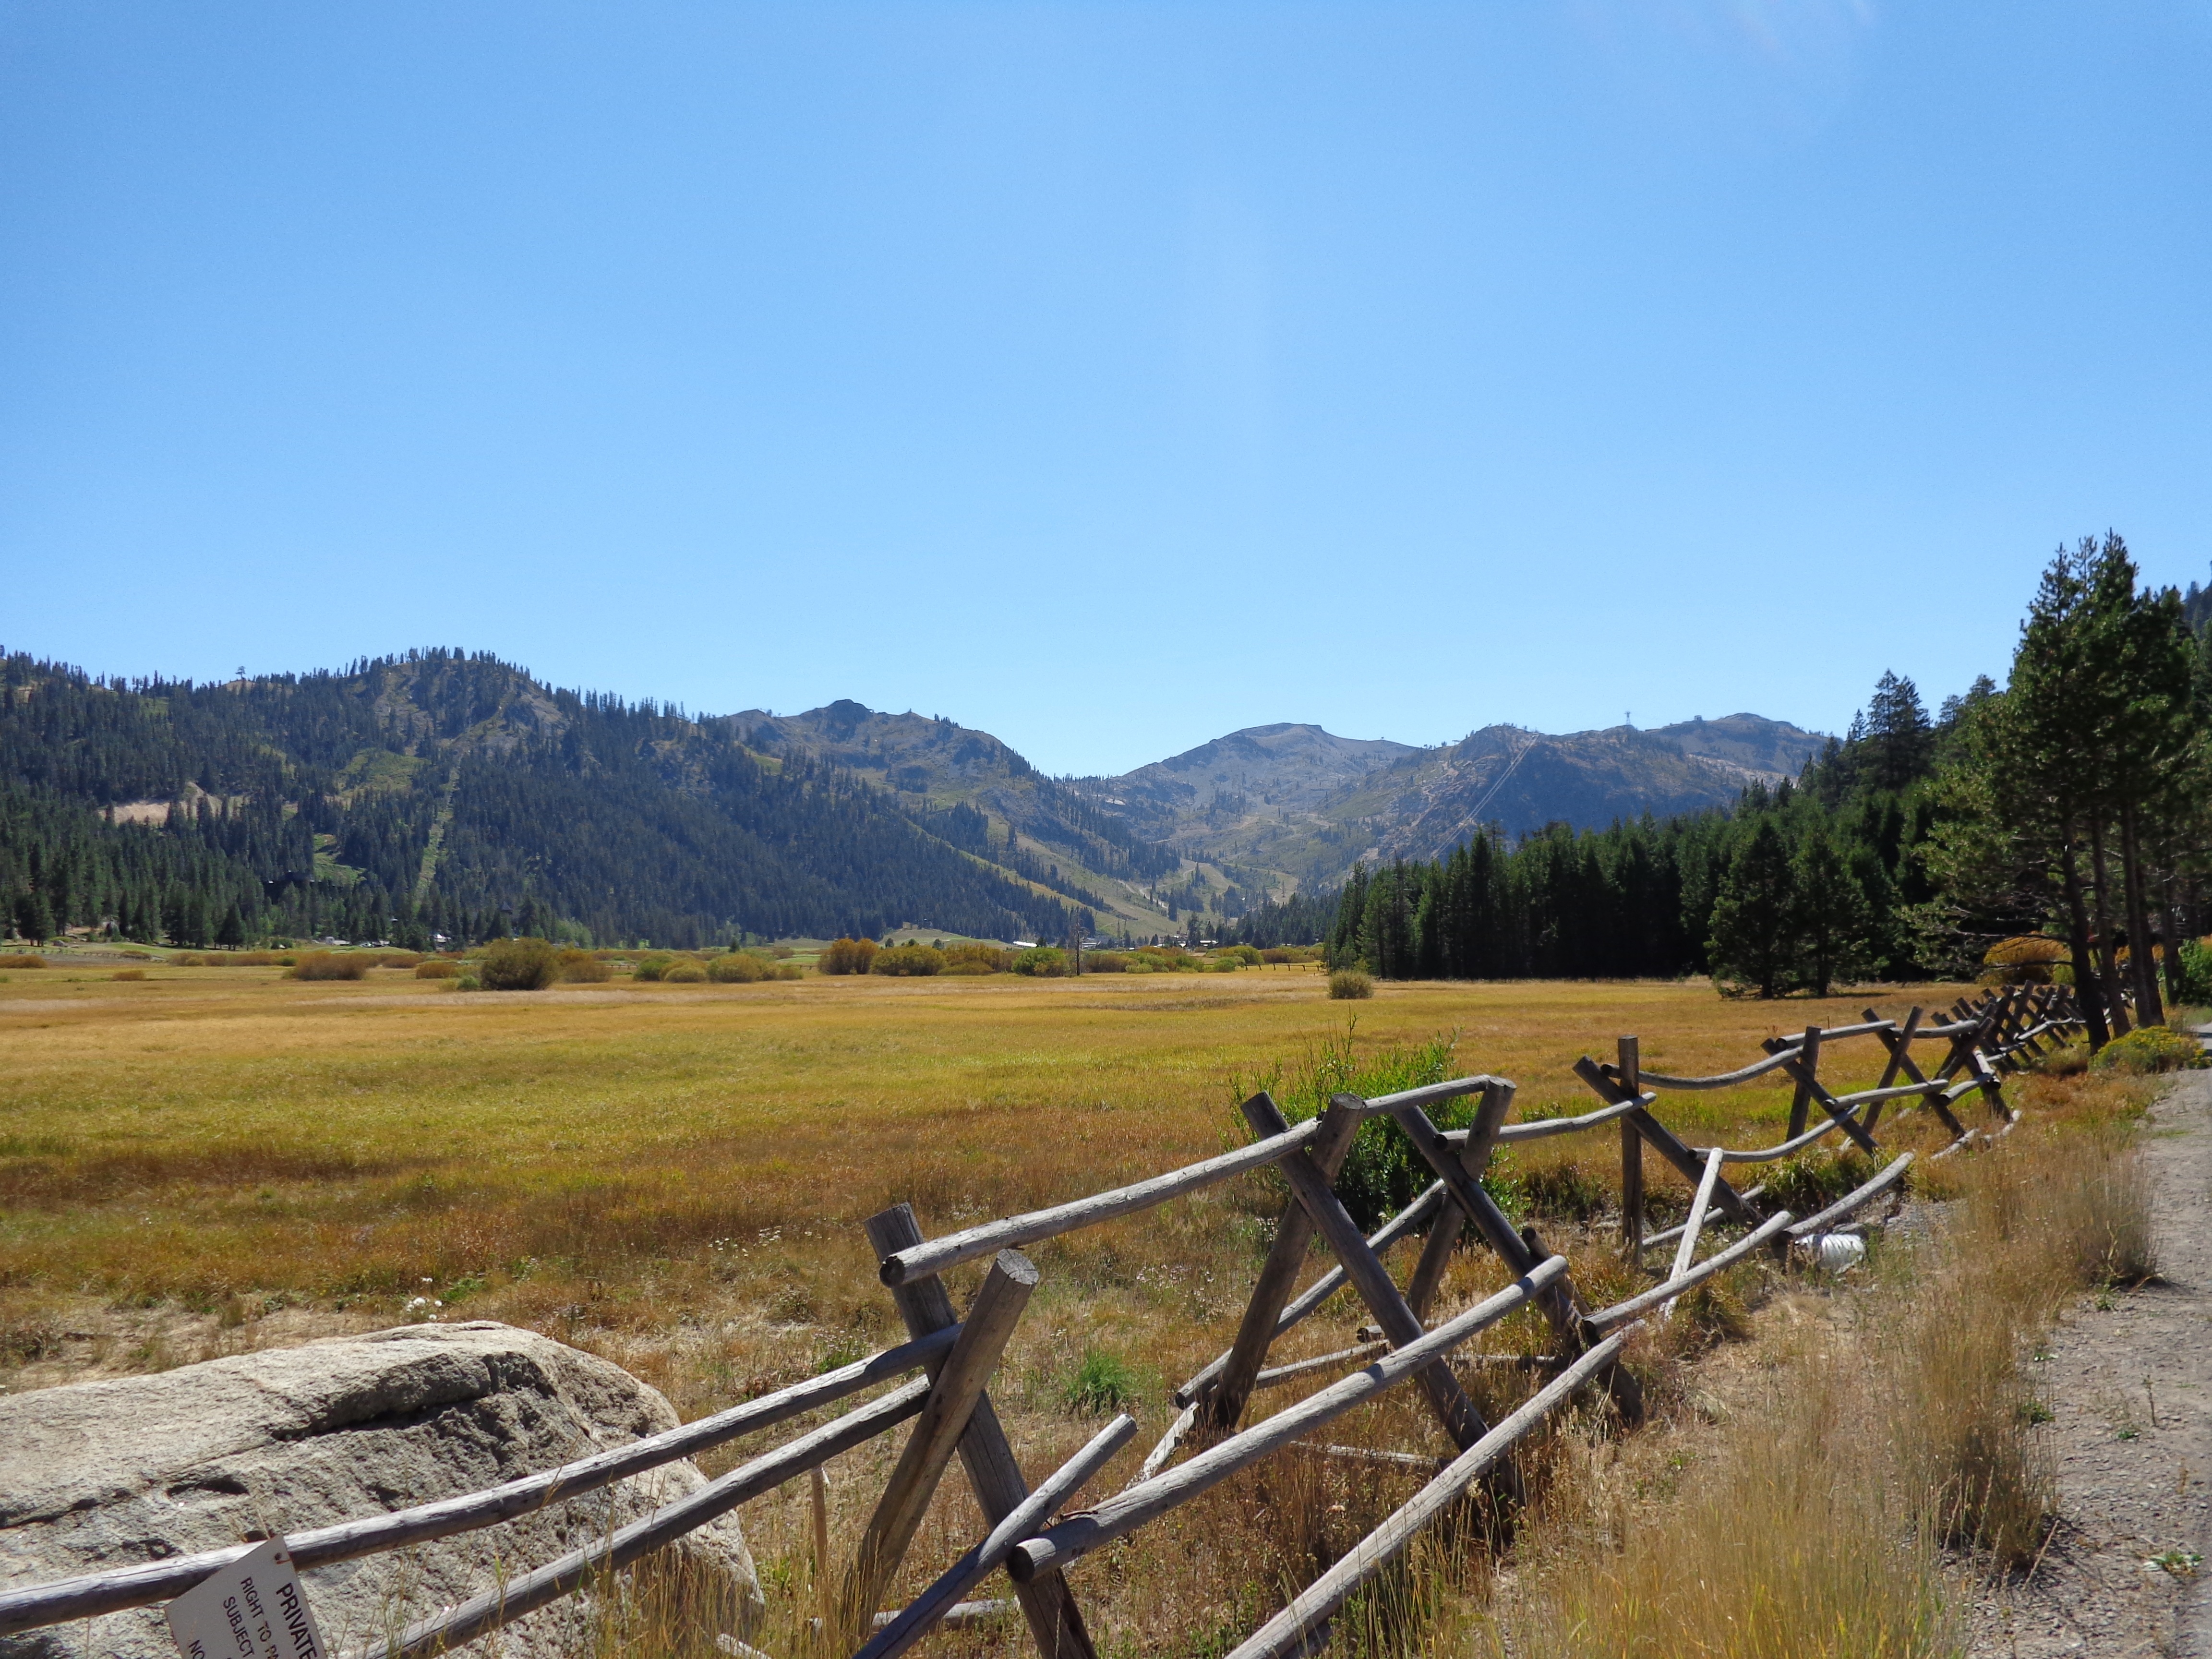
landscape, tree, nature, grass, mountain, fence, sky, track, field, meadow, countryside, hill, lake, valley, land, mountain range, country, summer, travel, wild, green, tranquil, scenic, pasture, ranch, natural, scenery, america, property, blue, reservoir, agriculture, california, ridge, waterway, hills, plateau, rural area, mountain pass, squaw valley, mountainous landforms